NOMe-seq

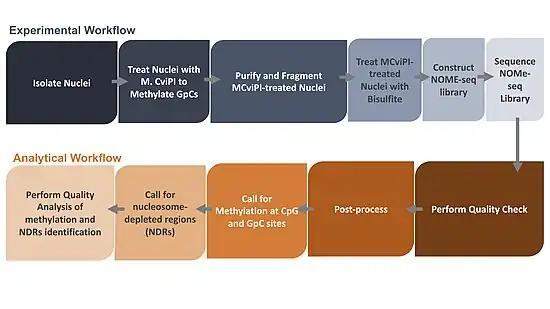
NOMe-seq experimental and analytical workflow

scNOMe-seq is adapted from NOMe-seq for use in single cells studies. This has been found to produce similar results as NOMe-seq when using bulk samples of human cell cultures. Single cell analyses have many benefits in cases where gene expression can vary between cells. For example, to further develop cancer treatments, it would be useful to understand the differences that arise between individual cells using the scNOMe-seq method.